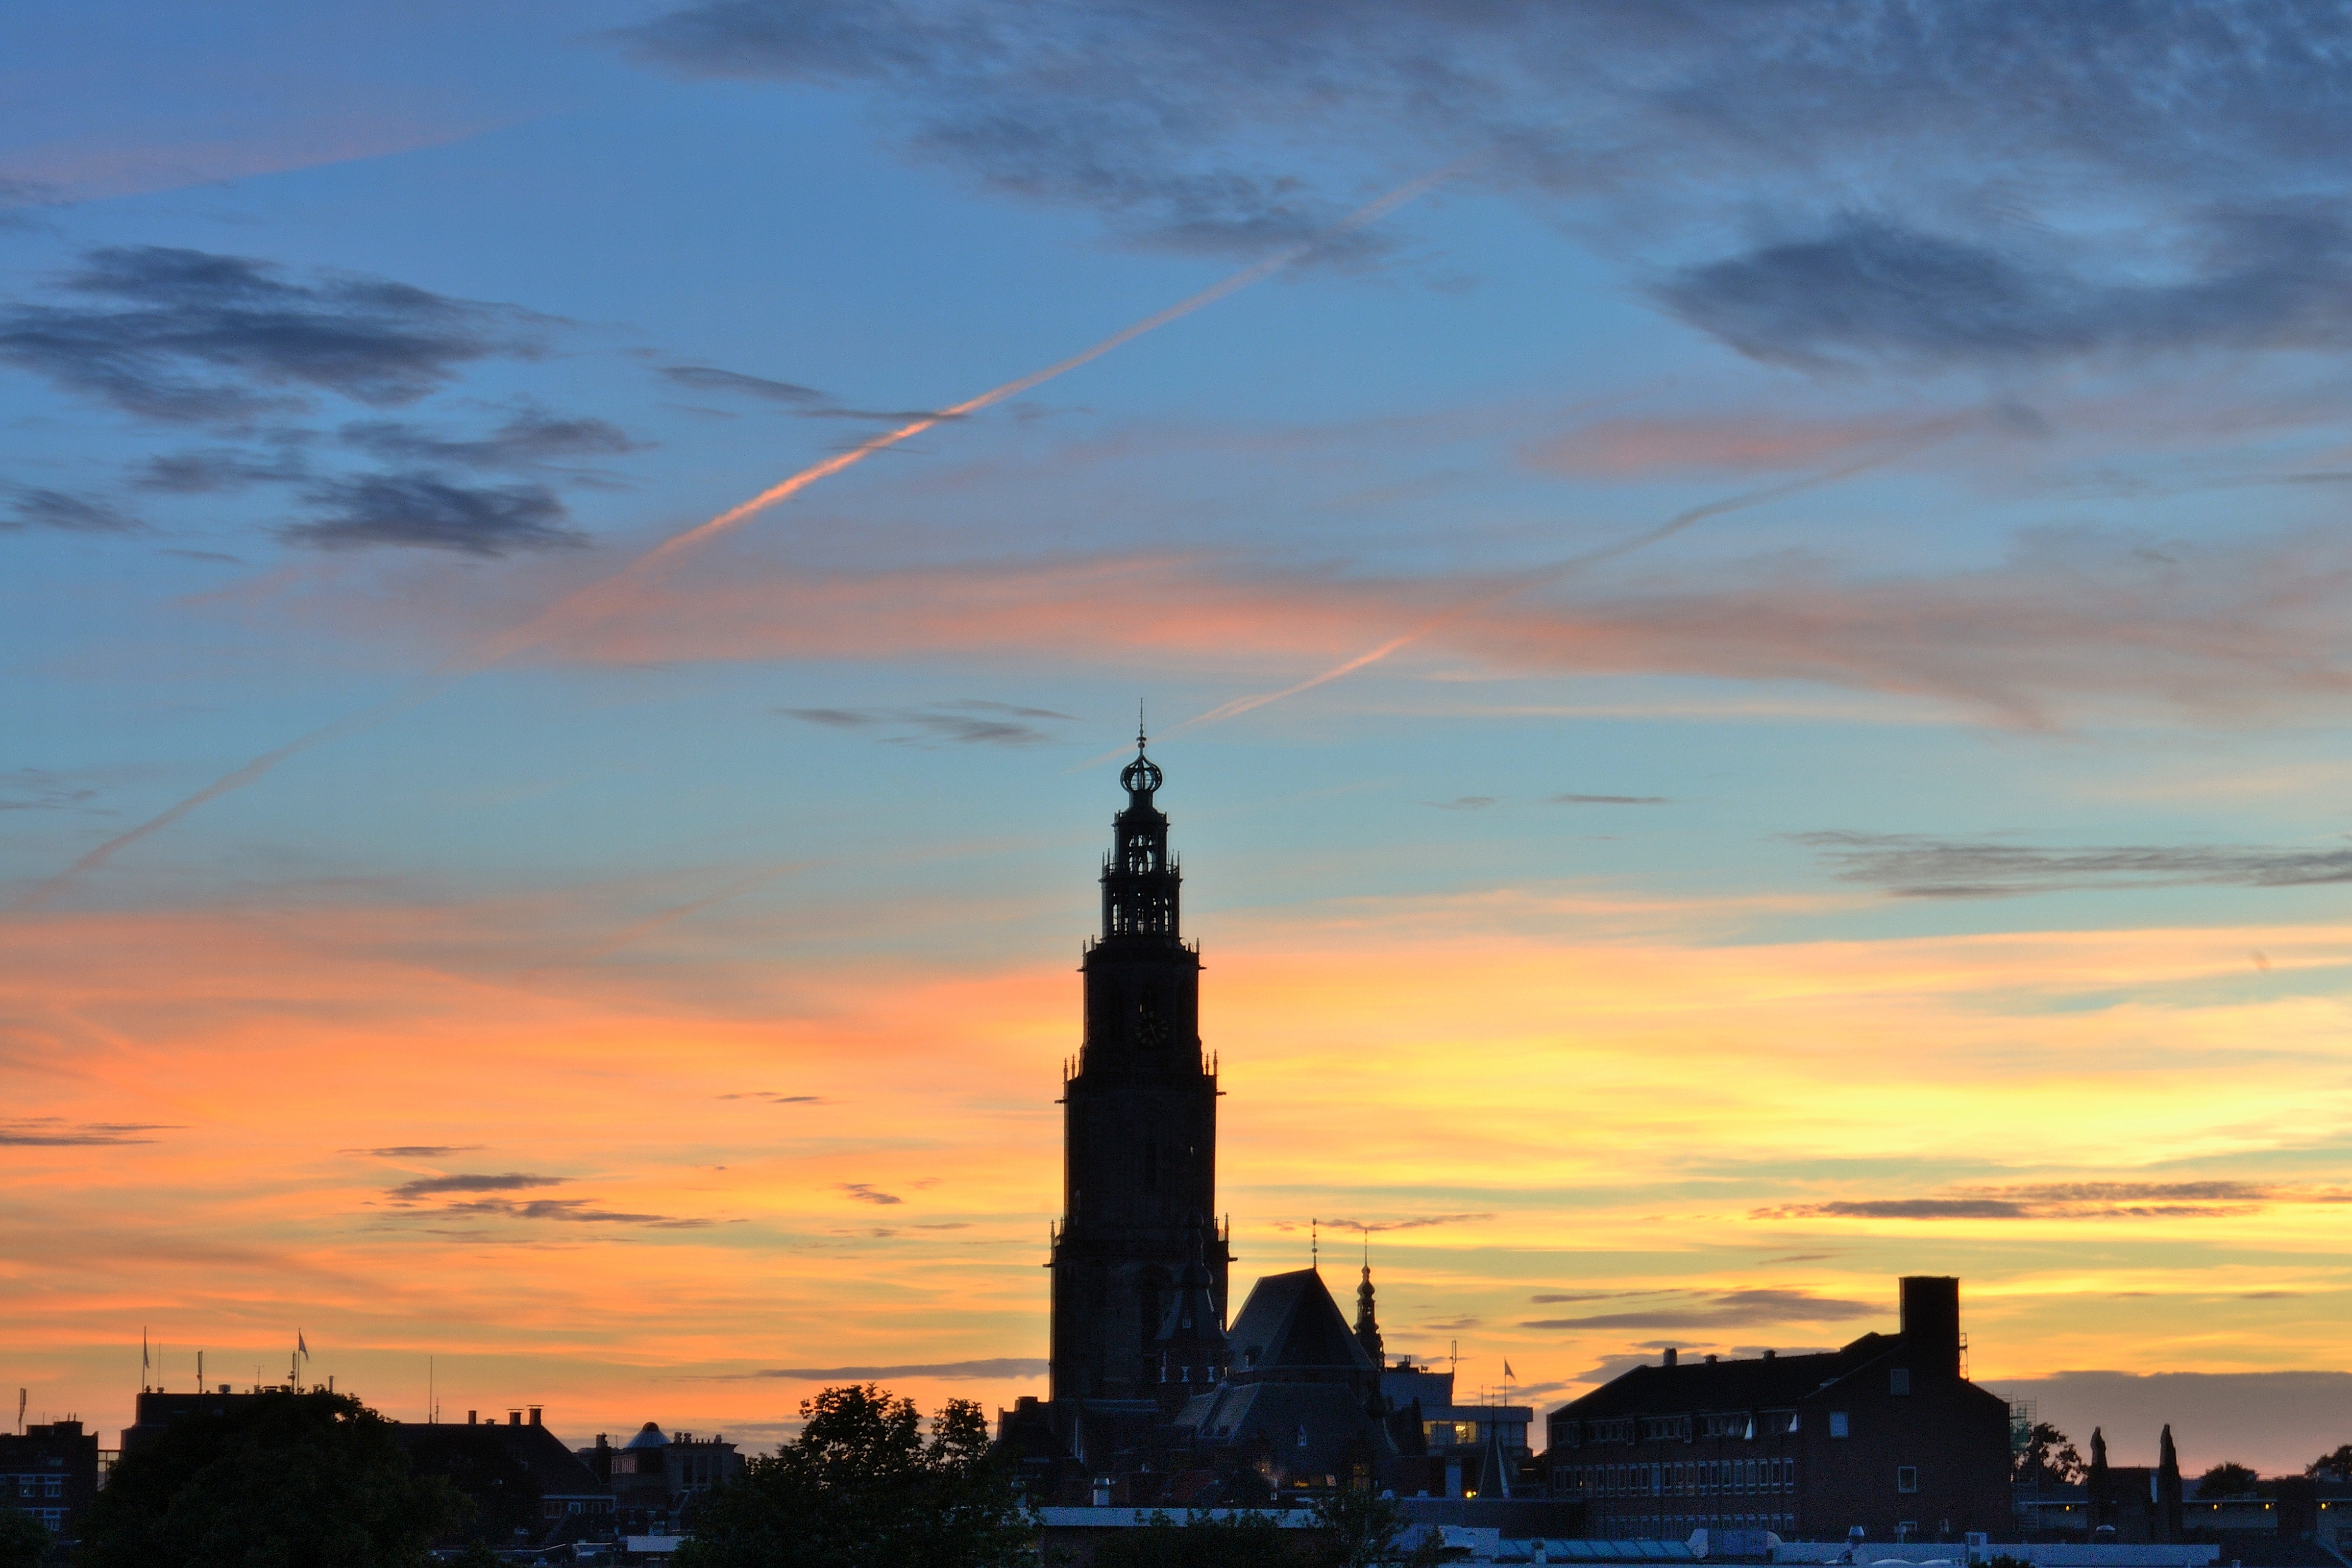
sea, horizon, cloud, sky, sunrise, sunset, skyline, morning, dawn, city, dusk, evening, tower, church, colour, holland, clouds, groningen, afterglow